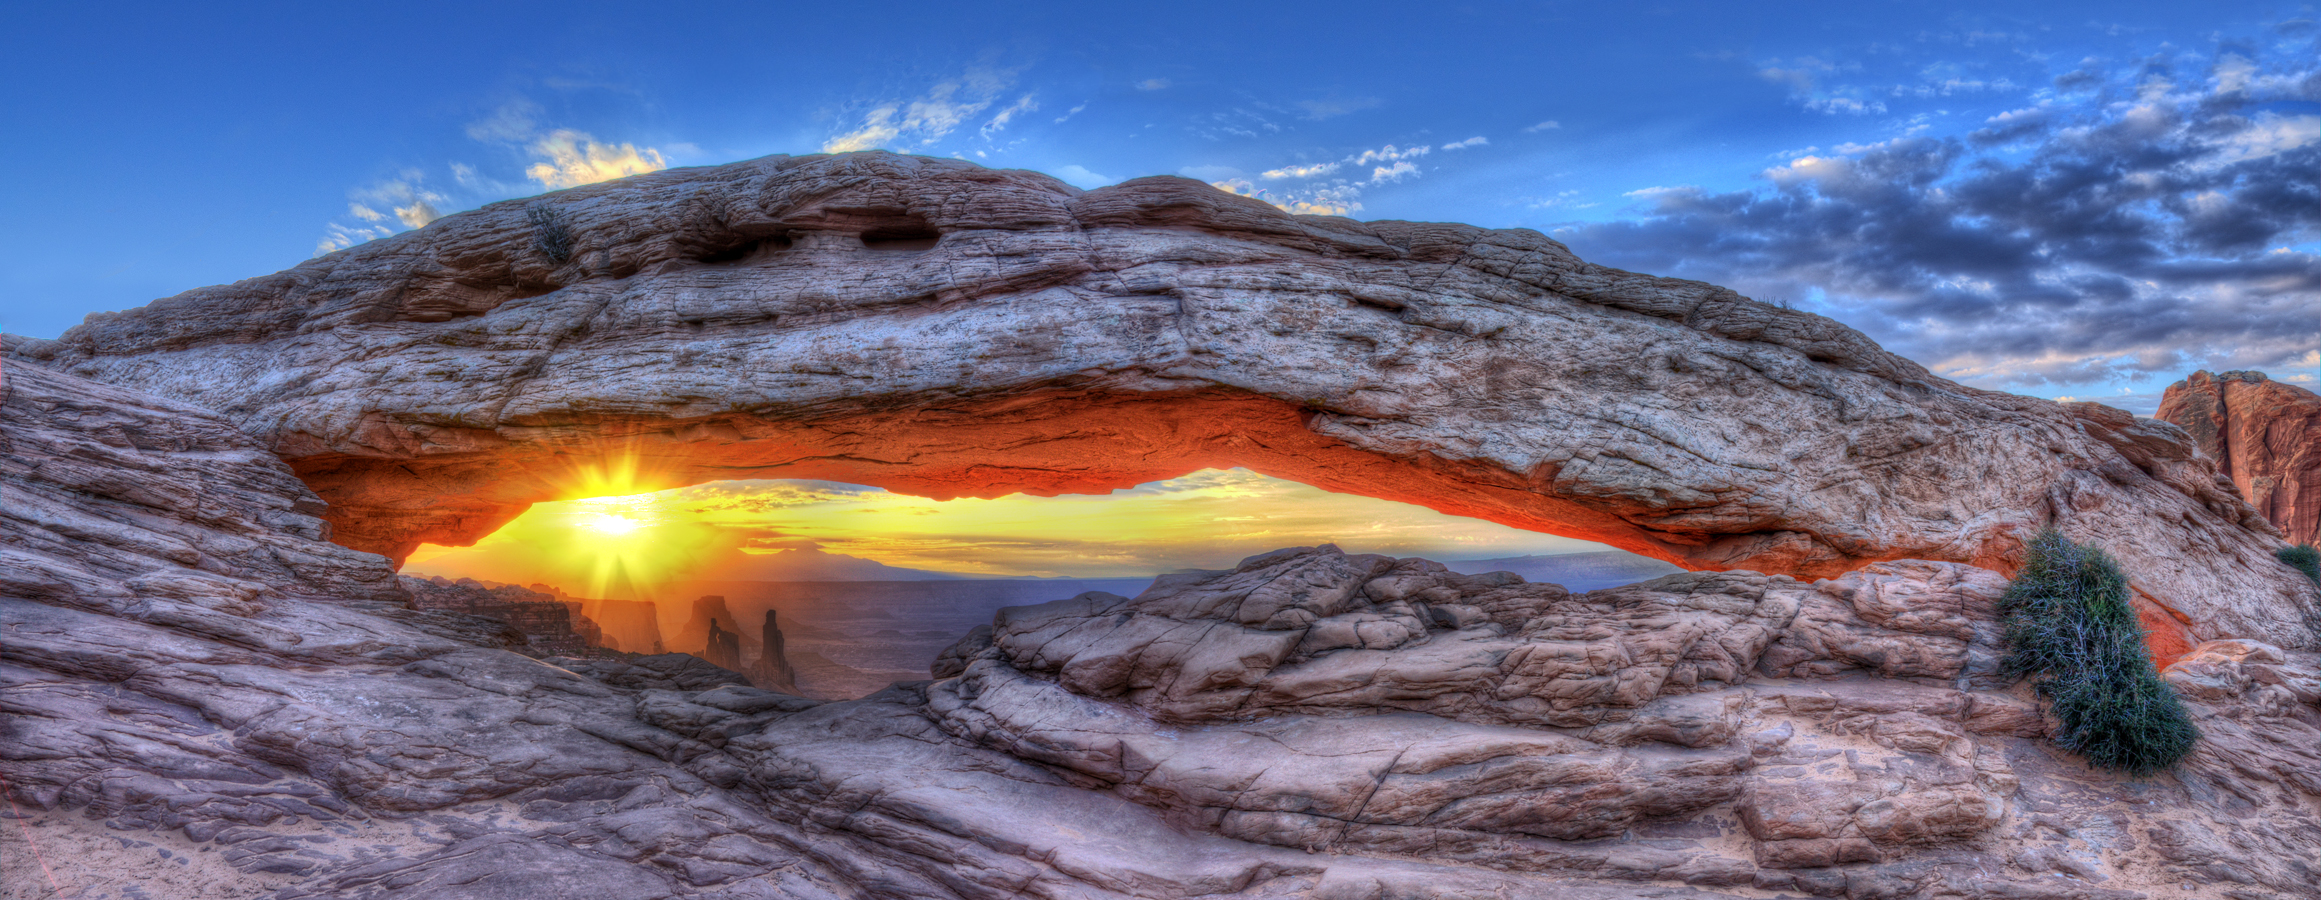
landscape, wilderness, mountain, formation, ridge, geology, plateau, mesaarch, landform, geographical feature, geological phenomenon, volcanic landform